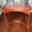
Label: table